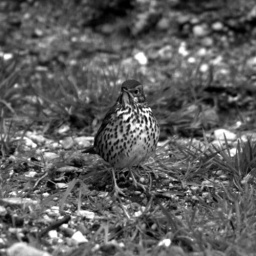
small bird on a stone in the garden [2]